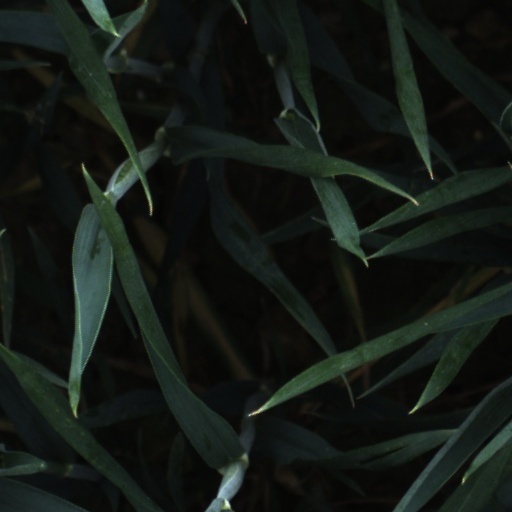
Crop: wheat